Luke O'Neill (scientist)

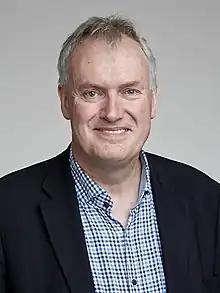
O'Neill in 2016

Luke Anthony John O'Neill (born 17 June 1964) is an Irish biochemist. He has been a professor of biochemistry in the School of Biochemistry and Immunology at Trinity College Dublin since 2009.